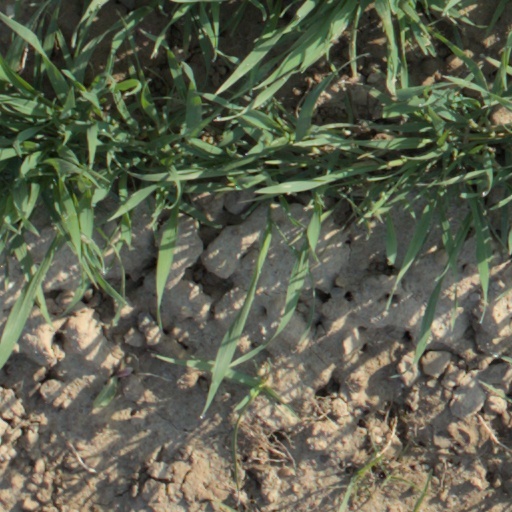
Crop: wheat